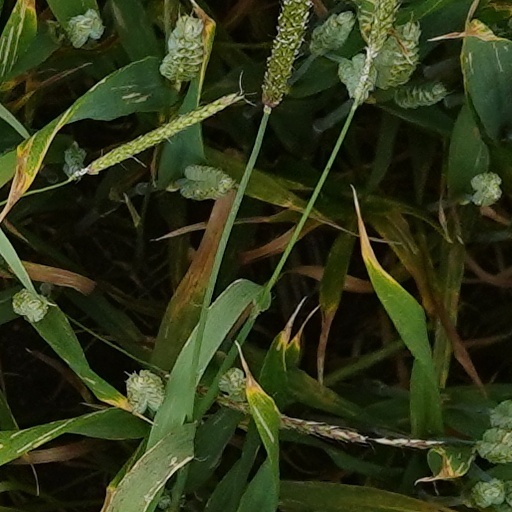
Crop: wheat